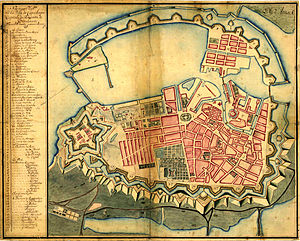
Københavns forsvarsanlæg
Københavns fæstning i januar 1728, tegnet af J.F. Arnoldt (øst er op)
Byen København har gennem århundrederne været omgivet flere forskellige typer forsvarsanlæg. Groft sagt er byen blevet befæstet med tre forskellige systemer i tre forskellige tidsaldre: